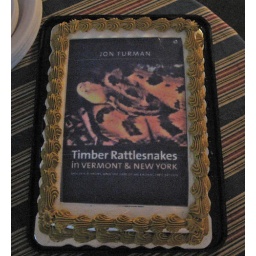
cake with book cover design. Photo by Dan